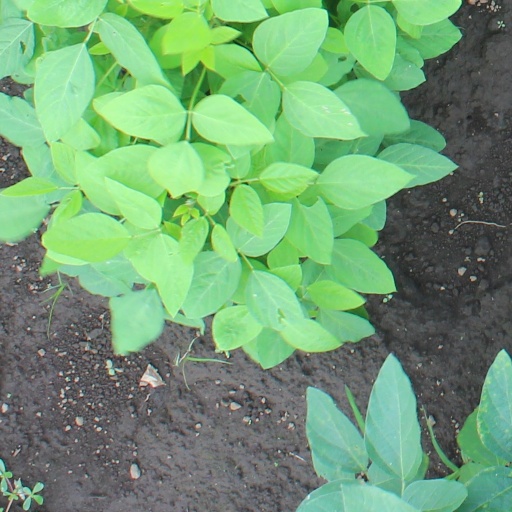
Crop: soybean